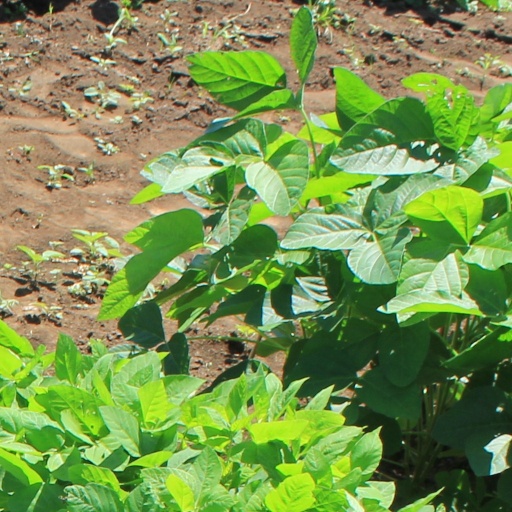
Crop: soybean